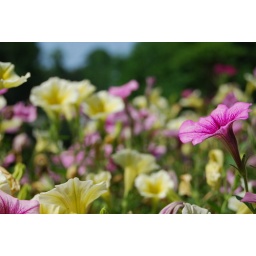
More flowers around the house